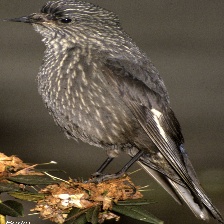
Species: GRANDALA
Scientific name: GRANDALA COELICOLOR